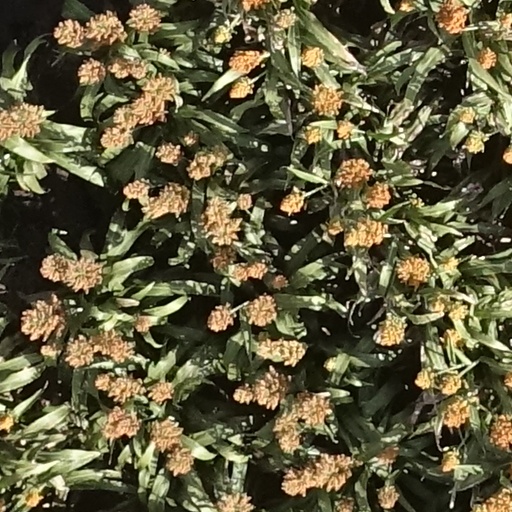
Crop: sorghum